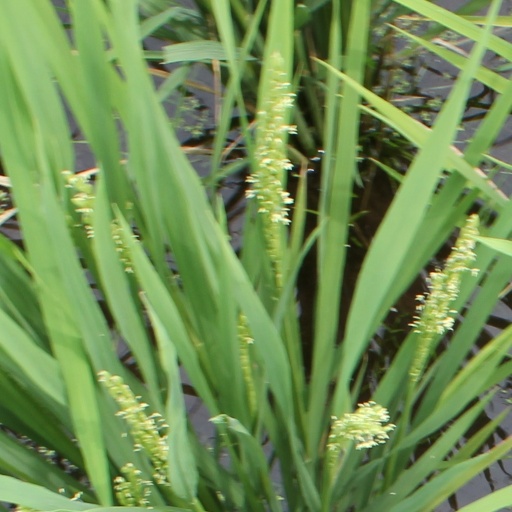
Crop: rice